Fort Yellowstone

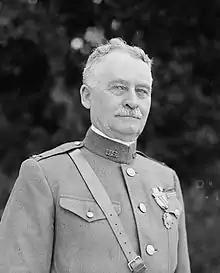
Colonel Lloyd M. Brett was the last army superintendent at Fort Yellowstone

John Muir a foremost American naturalist and often called the "Father of the National Parks" once wrote: "Blessings on Uncle Sam's Soldiers. They have done the job well, and every pine tree is waving its arms for joy."